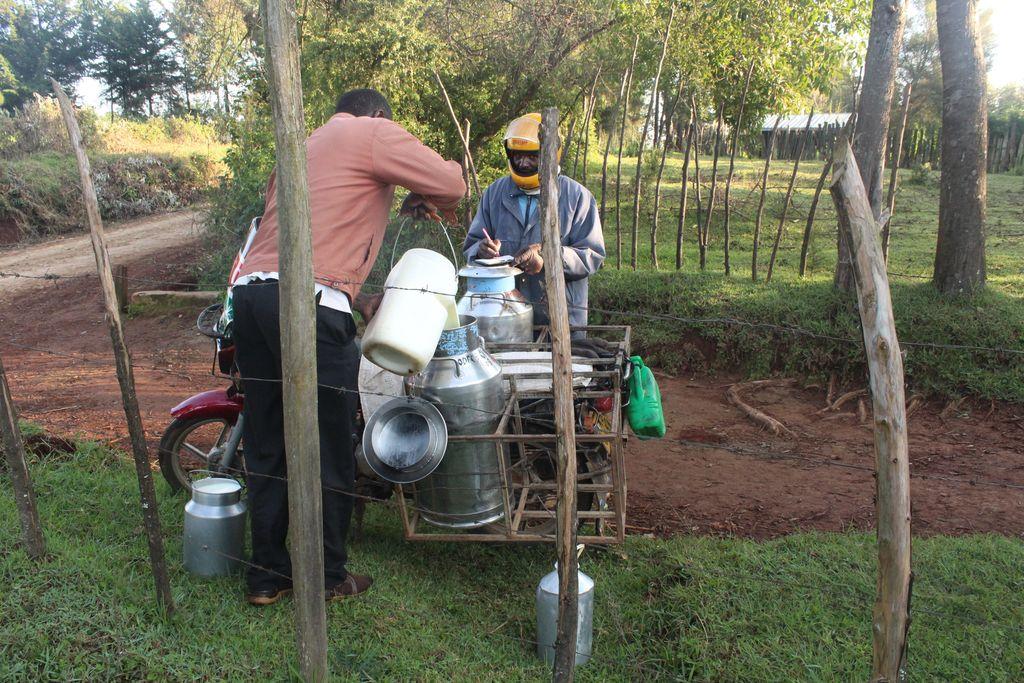
Huyu ni mfanyibiashara ya maziwa na mkulima, mkulima anapea mfanyibiashara maziwa yake.